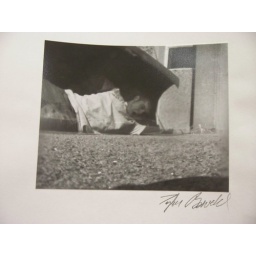
Self Portrait. Image was taken on a paper negative in a round box camera